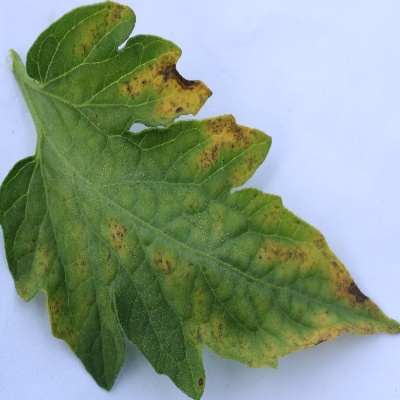
Crop: Tomato
Condition: septoria leaf spot